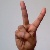
The image shows a hand gesture representing the letter 'V' in Indian Sign Language.